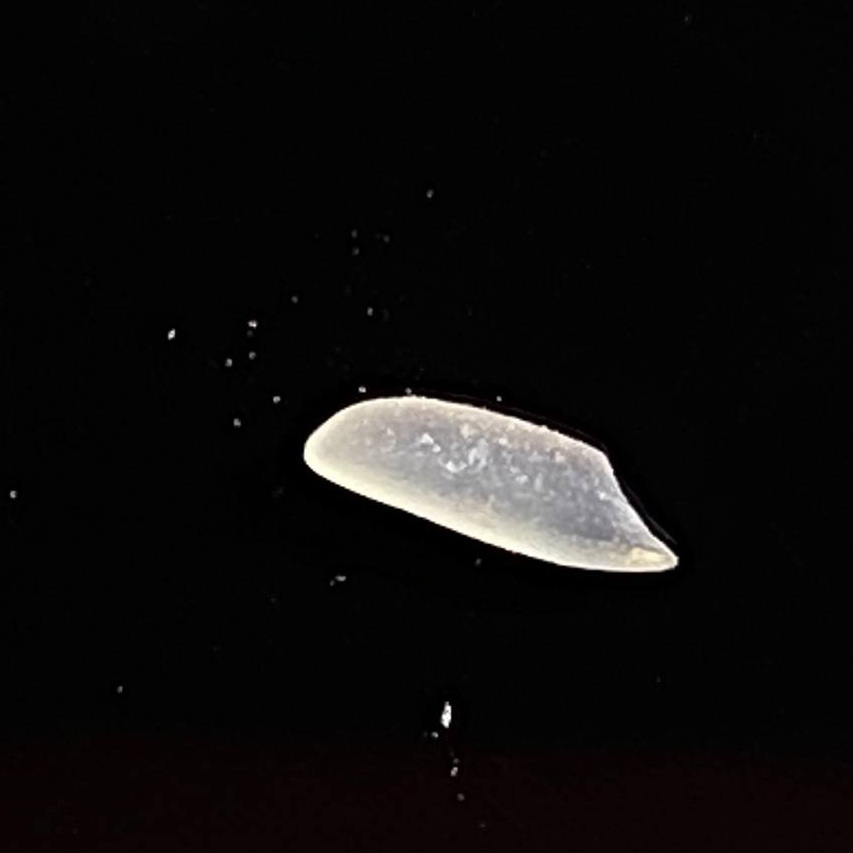
Rice variety: Katarivog